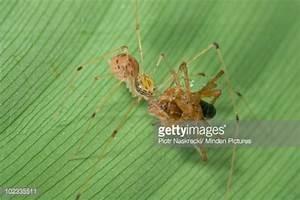
spider